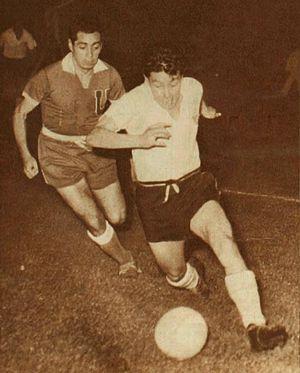
La rivalité entre l'Universidad de Chile et Colo-Colo, se réfère à l'antagonisme entre deux des principaux clubs de football de Santiago du Chili, la capitale chilienne.
Le Club Social y Deportivo Colo-Colo est un club de football chilien, basé dans le quartier de Macul à Santiago.